The Holocaust in Estonia

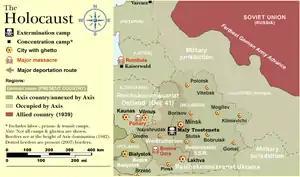
Holocaust in Reichskommissariat Ostland (which included Estonia): a map

The Estonian state archives contain death certificates and lists of Jews executed dated July, August, and early September 1941. For example, the official death certificate of Rubin Teitelbaum, born in Tapa on January 17, 1907, states laconically in a form with item 7 already printed with only the date left blank: "7. By a decision of the Sicherheitspolizei on September 4, 1941, condemned to death, with the decision being carried out the same day in Tallinn." Teitelbaum's crime was "being a Jew" and thus constituting a "threat to the public order".